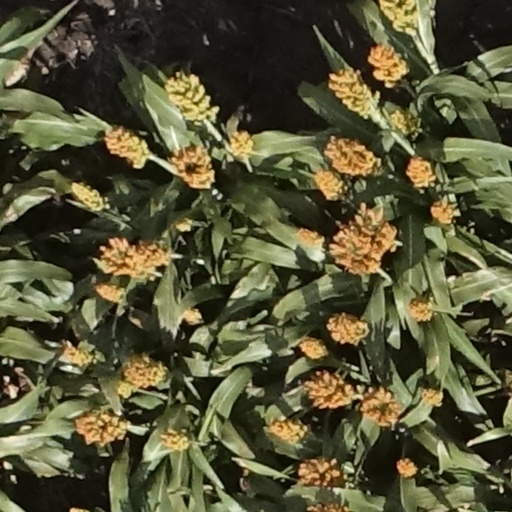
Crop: sorghum